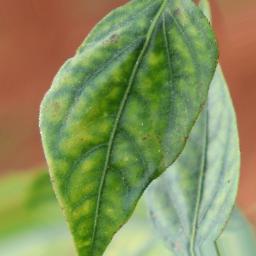
Label: nutritional